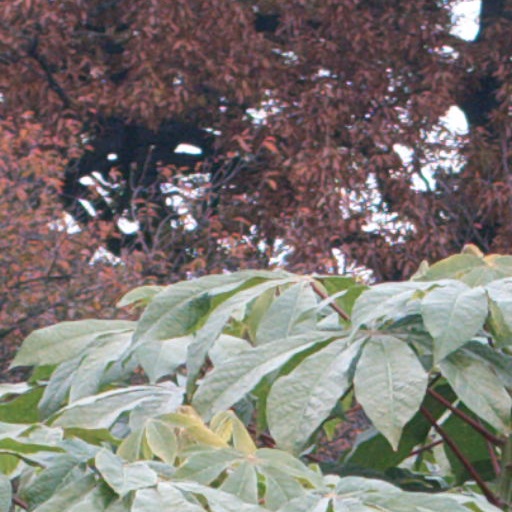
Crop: cassava